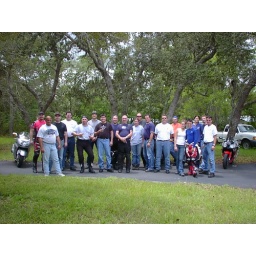
I'm on the laft in the red shirt